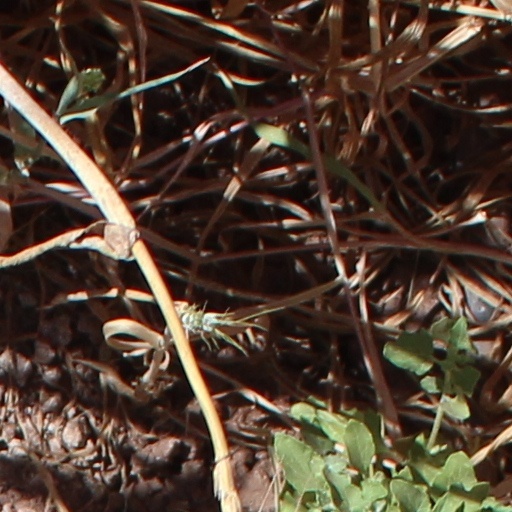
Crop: wheat